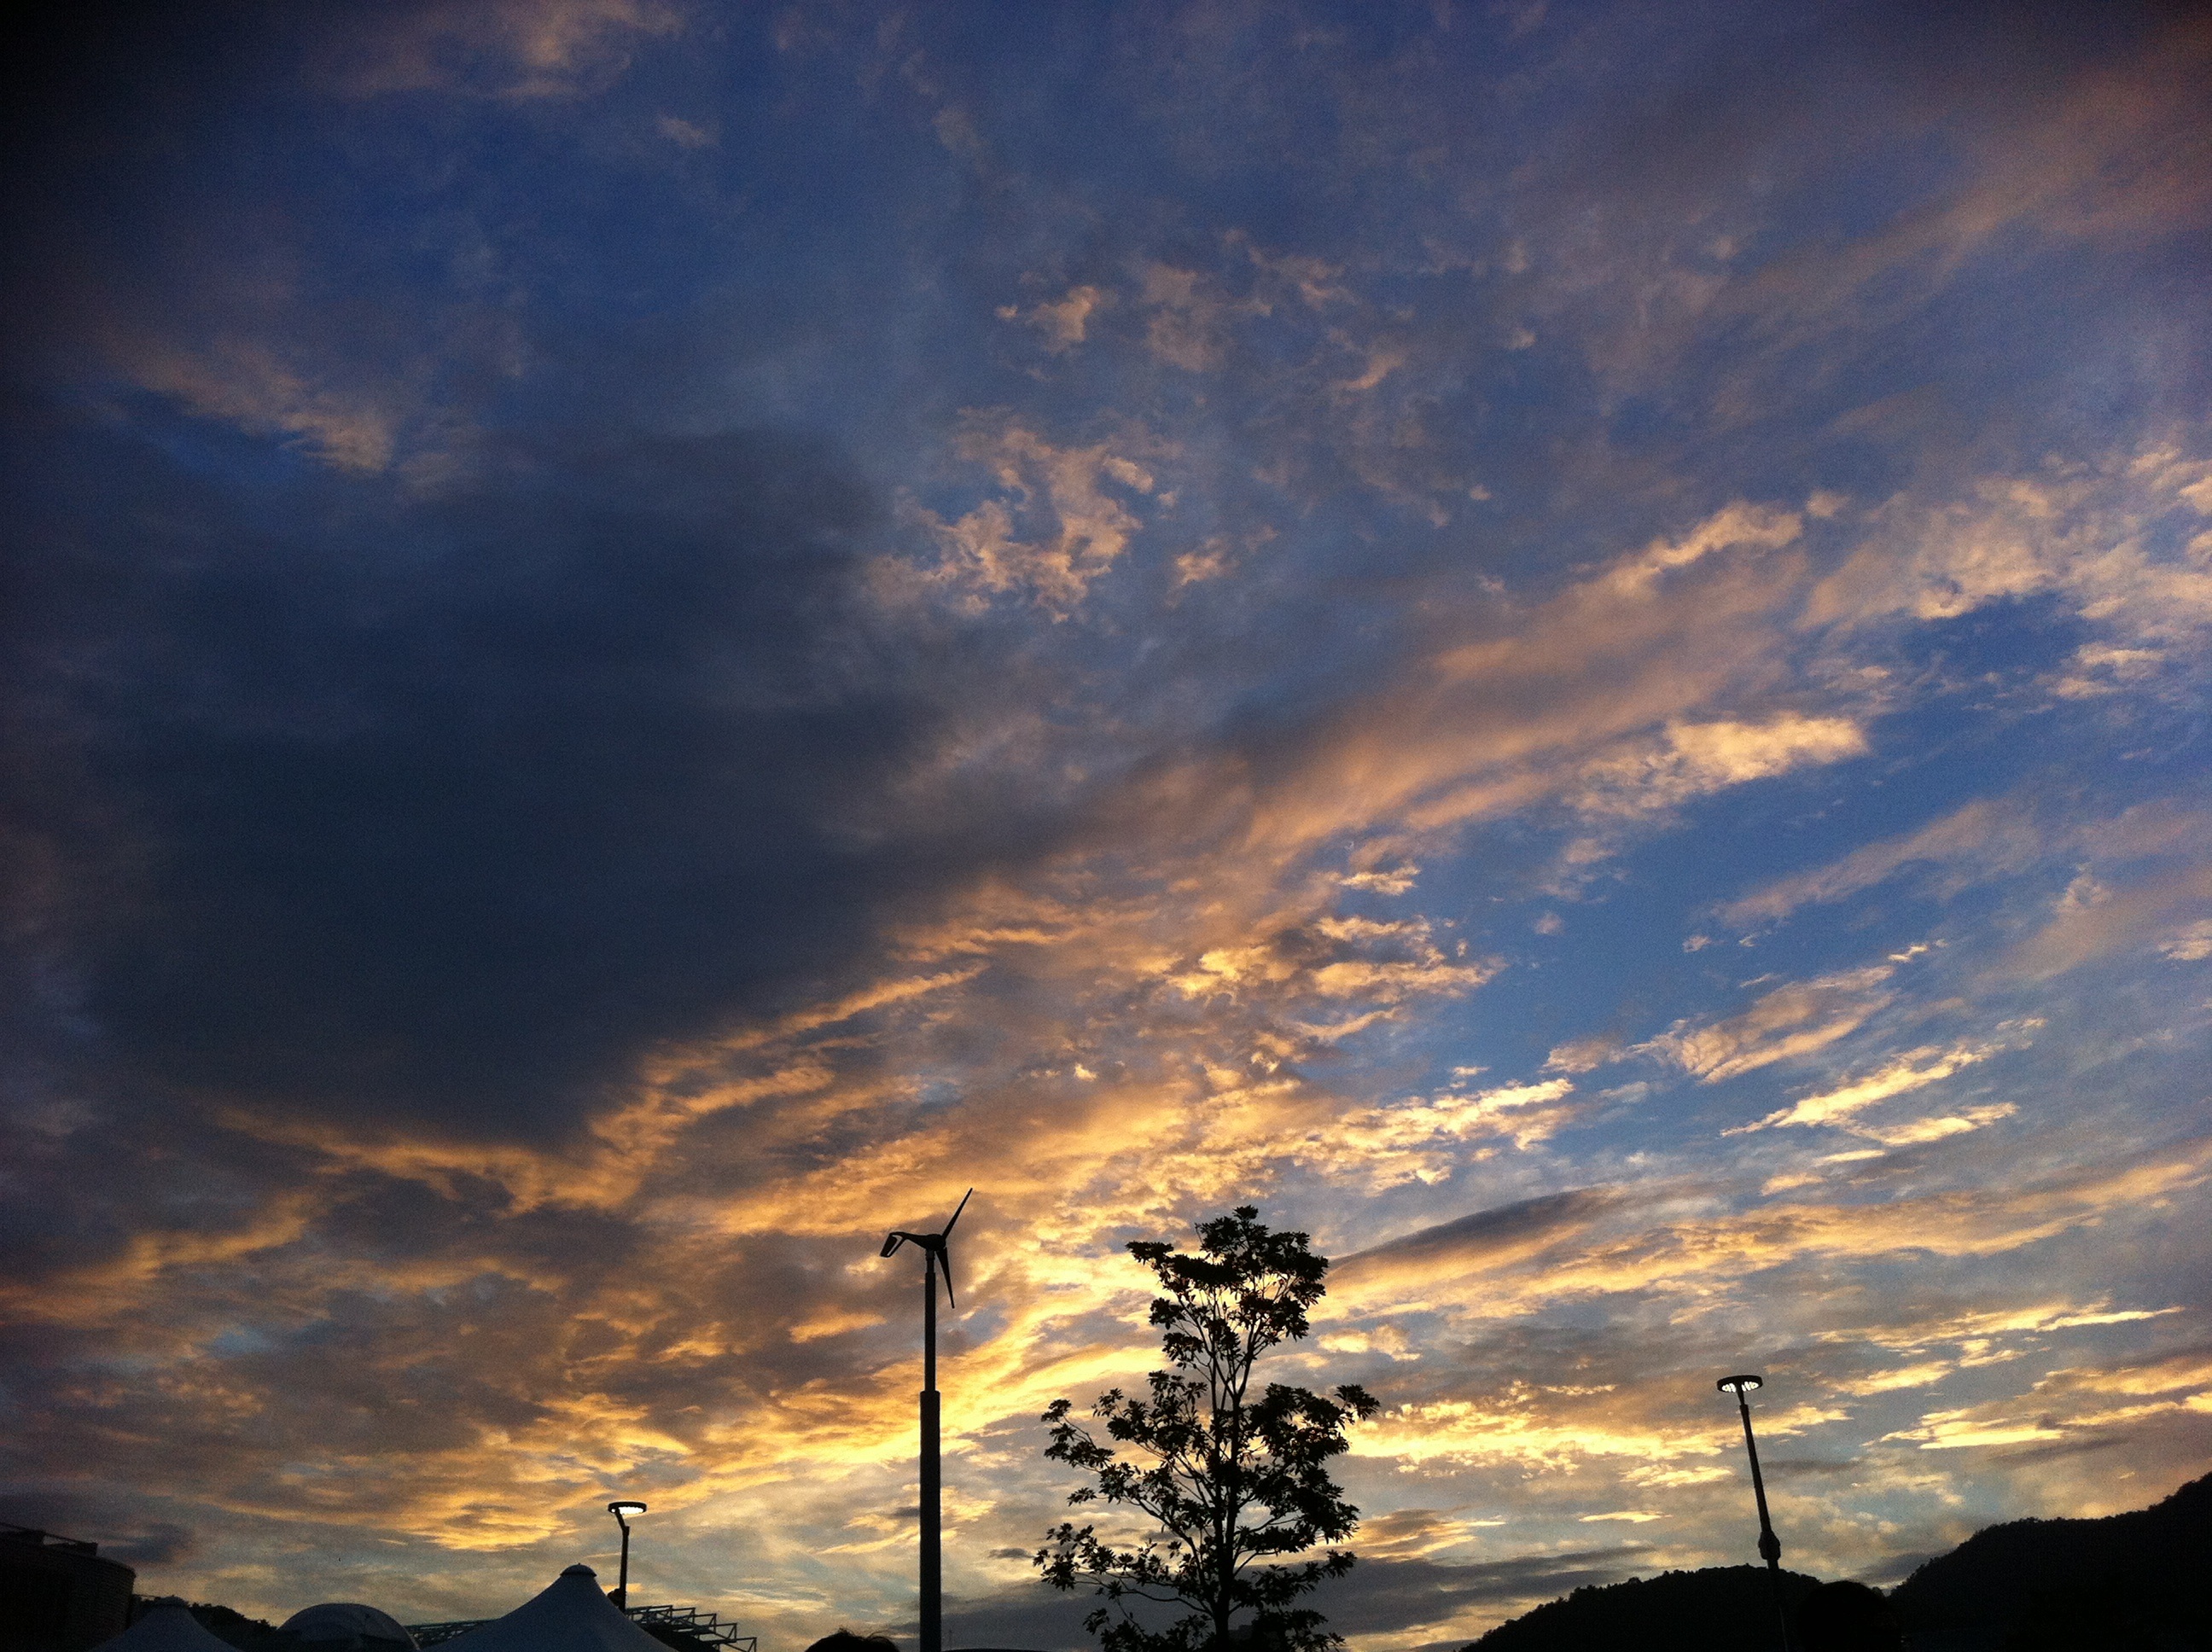
beach, landscape, nature, horizon, cloud, sky, sun, sunrise, sunset, sunlight, morning, dawn, atmosphere, dusk, evening, reflection, red, afterglow, republic of korea, meteorological phenomenon, yeosu, red sky at morning